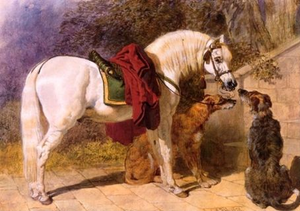
The Squires Pets Arabian and Scottish Deerhounds. John Frederick Herring, Sr. (1795 - 1865) Landscape.